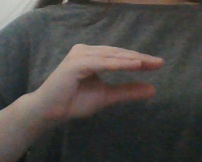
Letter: jeem